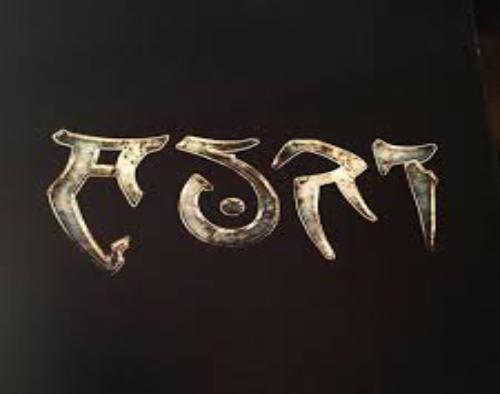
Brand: Auri
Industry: Others